Il coltello di ghiaccio

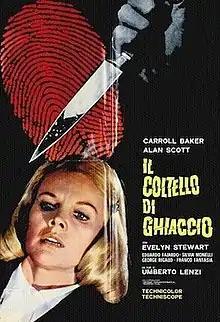
Film poster

Il coltello di ghiaccio ( English: Knife of Ice) is a 1972 giallo film directed by Umberto Lenzi and starring Carroll Baker, Evelyn Stewart, and George Rigaud. Both Baker and Stewart featured in several other films helmed by Lenzi. The film follows a mute woman who finds herself in danger when a serial killer begins stalking the Spanish countryside. The title takes its name from a quote attributed to Edgar Allan Poe, in which he refers to fear as a "knife of ice which penetrates the senses down to the depth of conscience"; the quote, however, was a fabrication by the filmmakers.